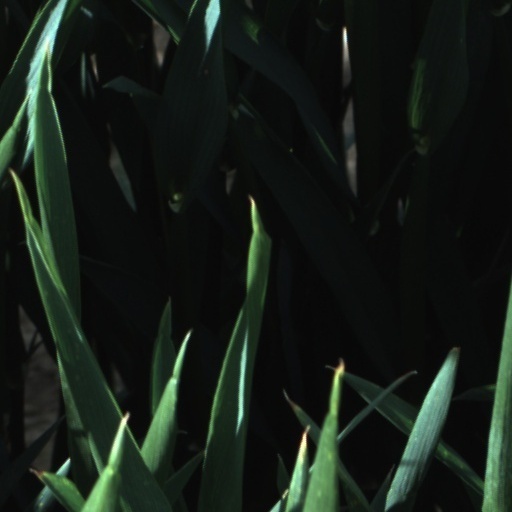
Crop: wheat